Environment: real
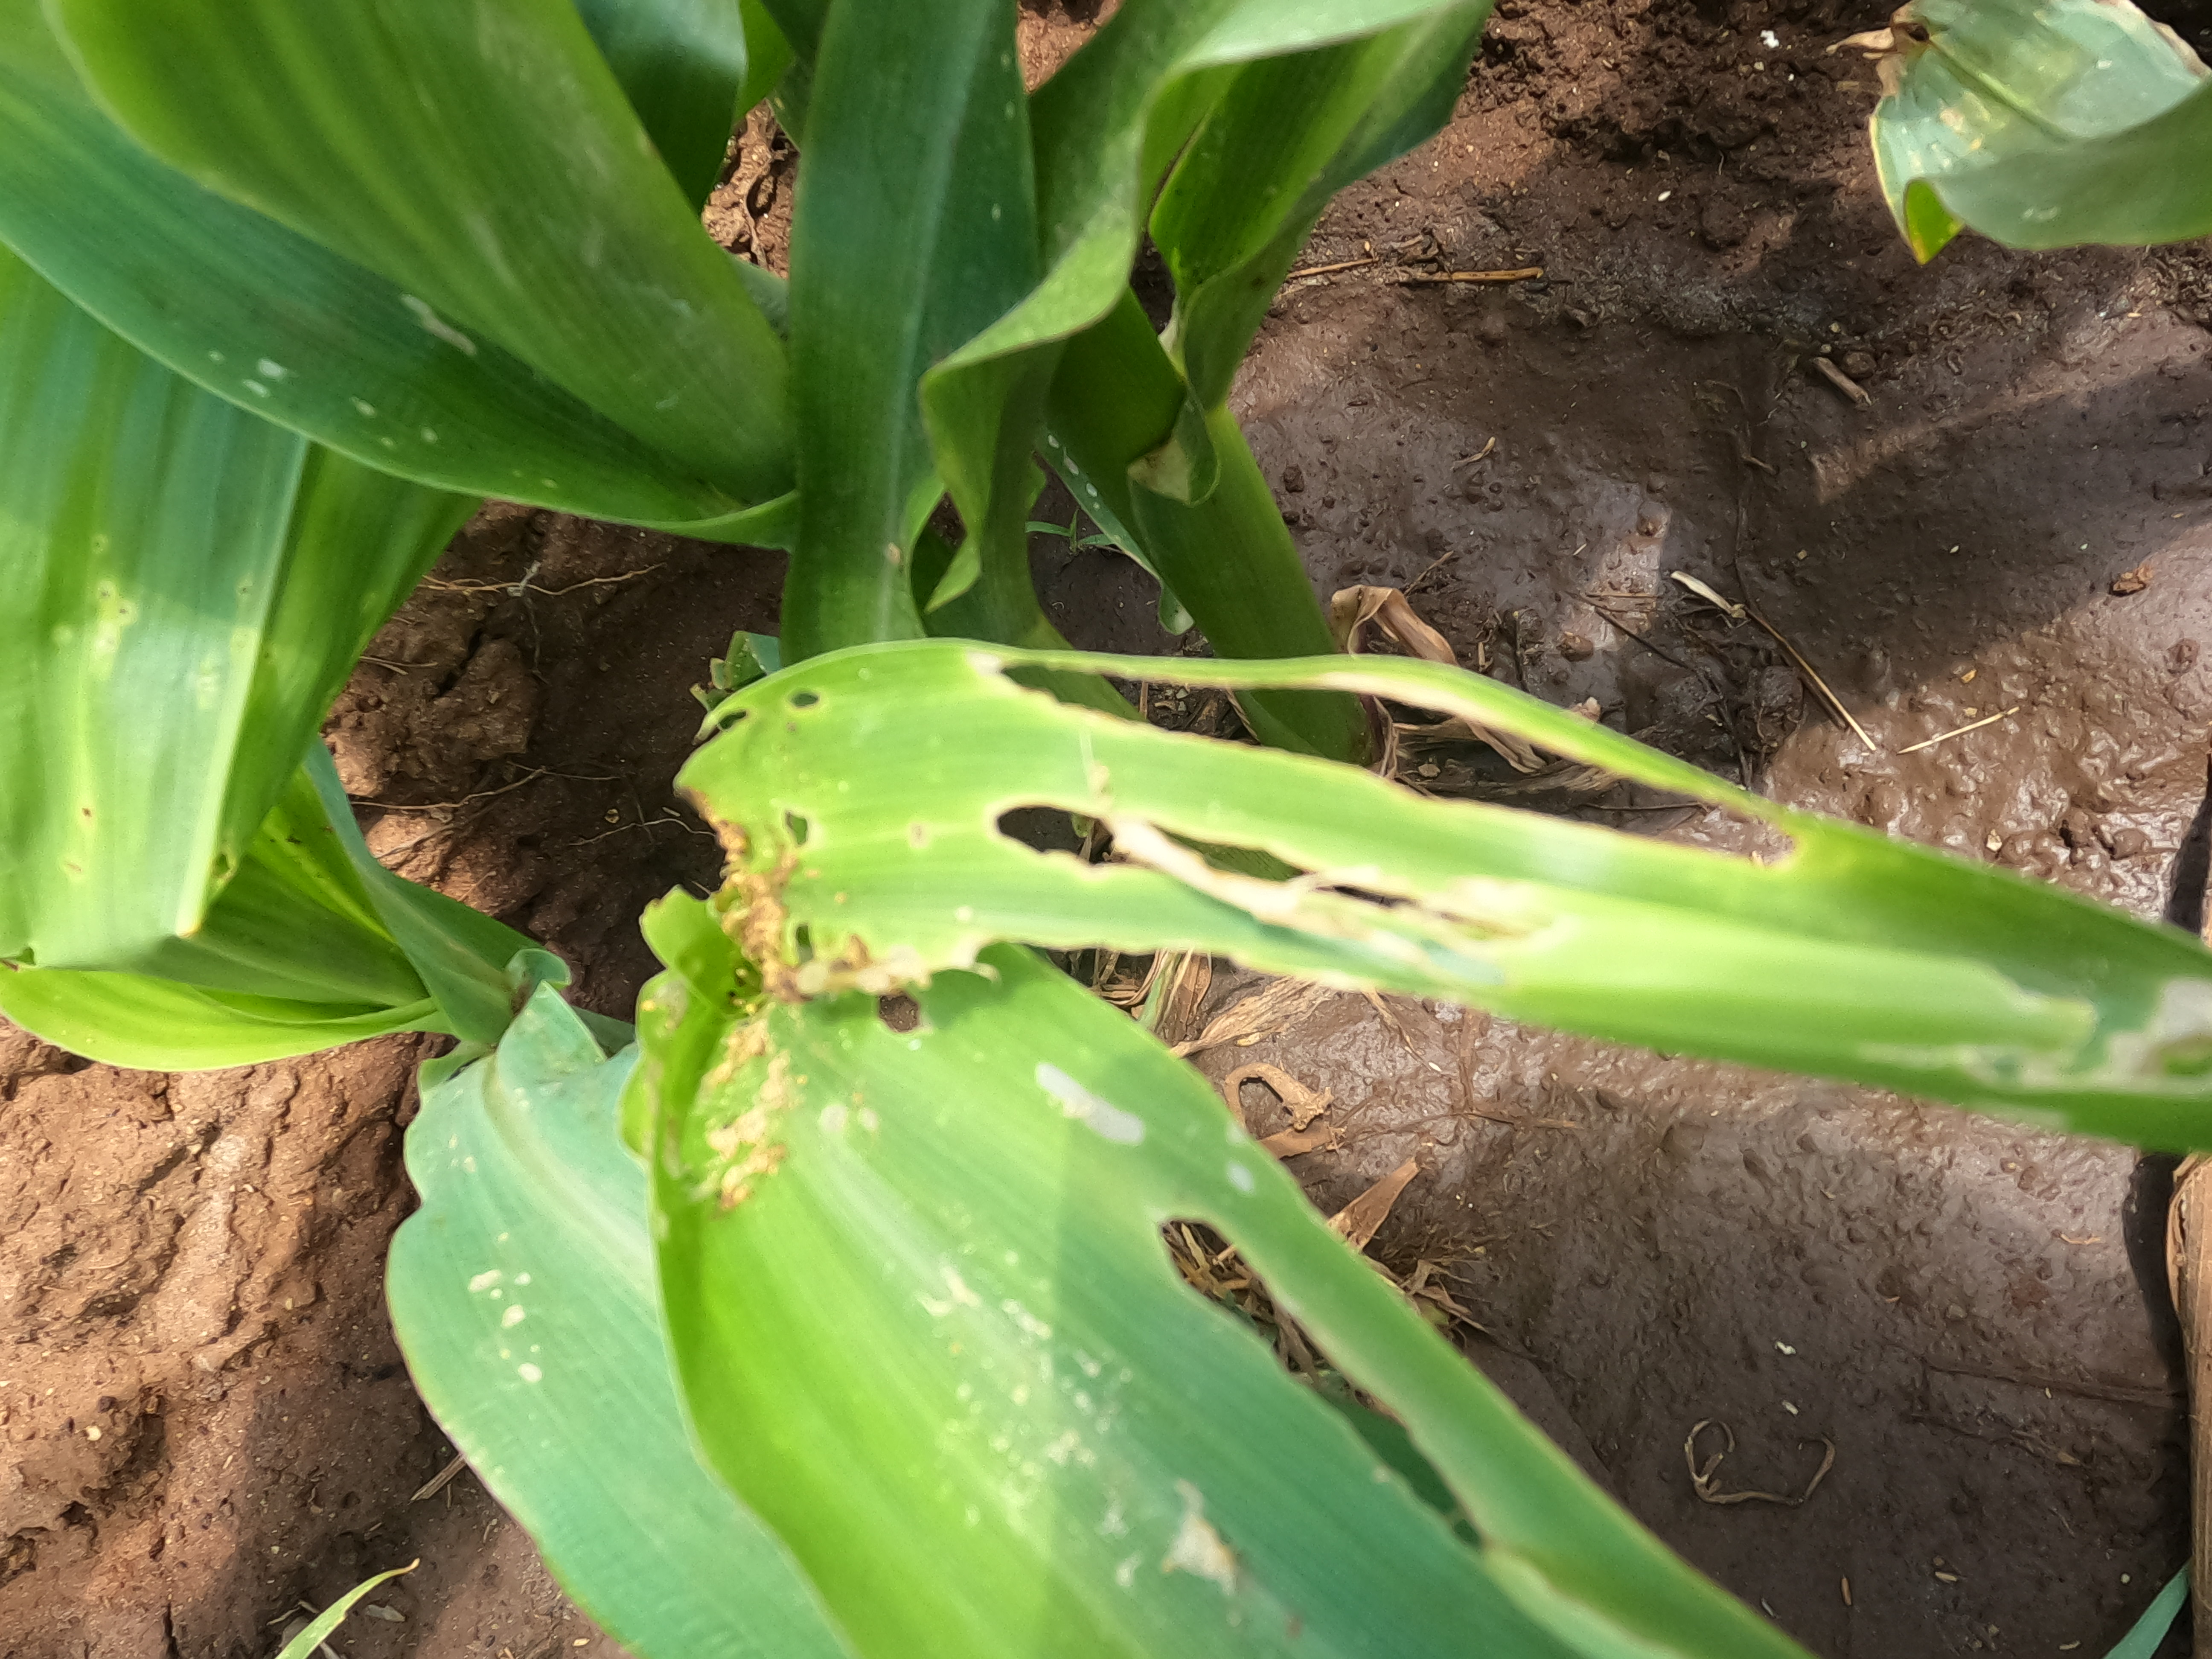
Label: fall_armyworm